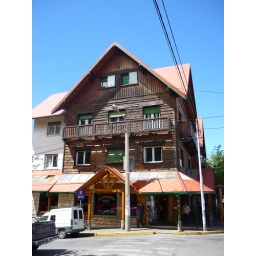
wooden building in town centre